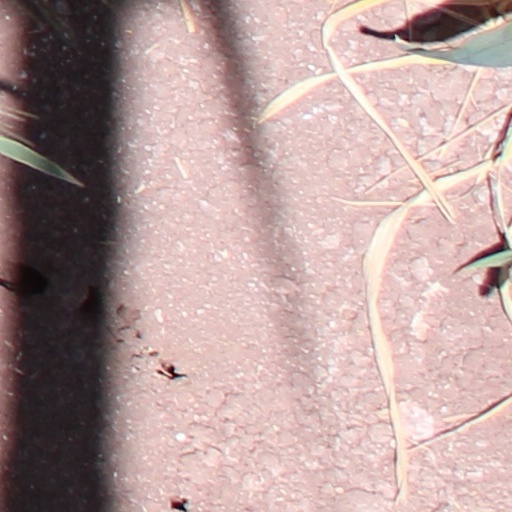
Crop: wheat